Spectrovenator

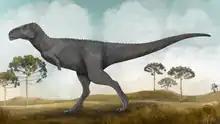
Life reconstruction

"Spectrovenator" is a small abelisaurid with an estimated body length of . The well-preserved skull of "Spectrovenator" has several features which show it is a transitional taxon between Jurassic and Late Cretaceous abelisaurids. It shares several cranial features with "Rugops", another basal abelisaurid, indicating a similar position on the evolutionary tree. More derived taxa possessed adaptations that allowed for a broader chamber for the lower jaw muscles, but "Spectrovenator" lacked these. Instead, it contained plesiomorphic, or ancestral, traits in the temporal region of the skull. These features are a broad parietal surface between the supratemporal fossae and an elongated squamosal process of the postorbital. These characteristics suggested that "Spectrovenator" had a weaker bite force than more derived abelisaurids. The authors believe that this lends credence to the theory that bite force increased as abelisaurids evolved. The authors conclude that based on the number of basal traits exhibited by "Spectrovenator," only the post-Cenomanian abelisaurids had the necessary adaptations for abelisaurids' characteristic feeding strategy.